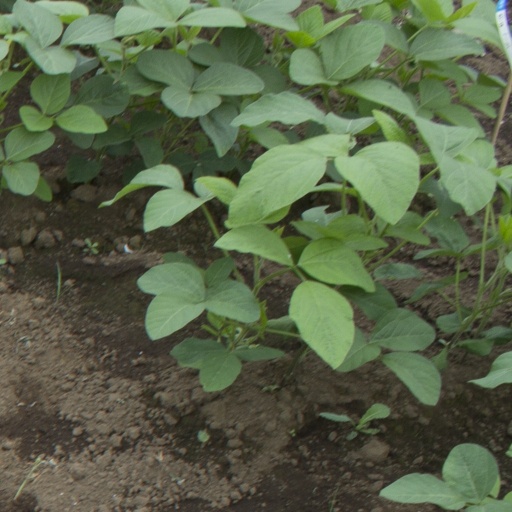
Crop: soybean